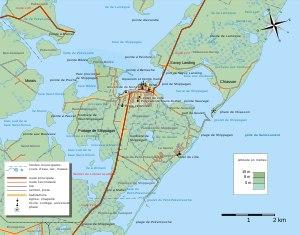
Pointe-Brûlée est un village de la Péninsule acadienne, dans le comté de Gloucester, au nord-est de la province canadienne du Nouveau-Brunswick. Le village a le statut de DSL.